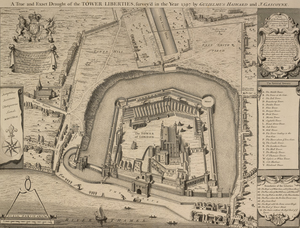
La tour de Londres est une forteresse historique située sur la rive nord de la Tamise à Londres en Angleterre à côté du Tower Bridge. La tour se trouve dans le district londonien de Tower Hamlets situé à l'est de la Cité de Londres dans un espace appelé Tower Hill. Sa construction commença vers la fin de l'année 1066 dans le cadre de la conquête normande de l’Angleterre. La tour Blanche qui donna son nom à l'ensemble du château, fut construite sur l'ordre de Guillaume le Conquérant en 1078 et fut considérée comme un symbole de l'oppression infligée à Londres par la classe dirigeante. Le château fut utilisé comme prison dès 1100. Il servait également de grand palais et de résidence royale. Dans son ensemble, la tour est un complexe composé de plusieurs bâtiments entourés de deux murailles défensives concentriques et d'une douve. Il y eut plusieurs phases d'expansion, principalement lors des règnes de Richard Iᵉʳ, d'Henri III et d'Édouard Iᵉʳ aux XIIᵉ et XIIIᵉ siècles. Le plan général établi à la fin du XIIIᵉ siècle n'évolua pas malgré les activités ultérieures dans ces murs.